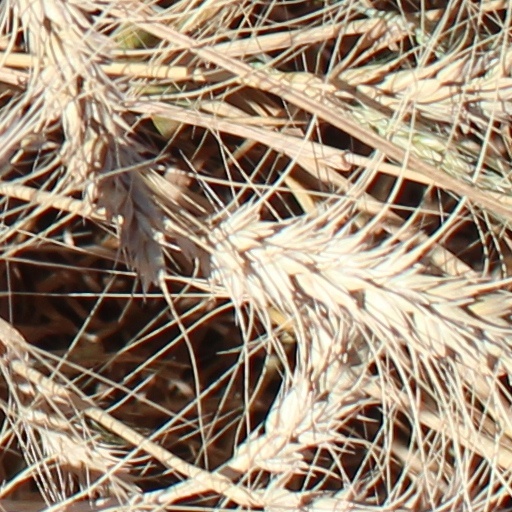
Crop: wheat